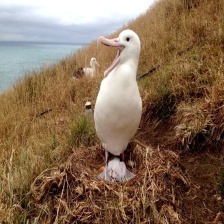
Species: ALBATROSS
Scientific name: DIOMEDEIDAE